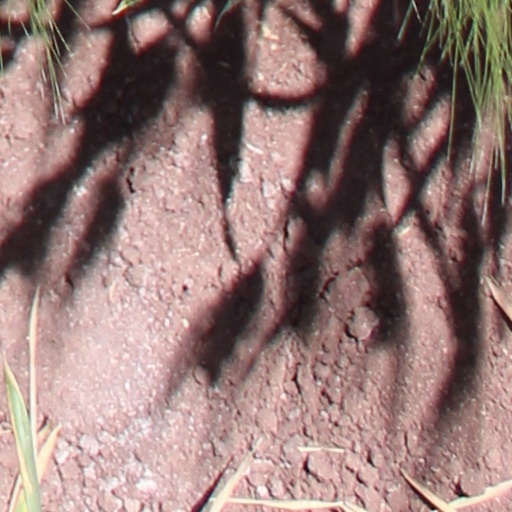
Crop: wheat